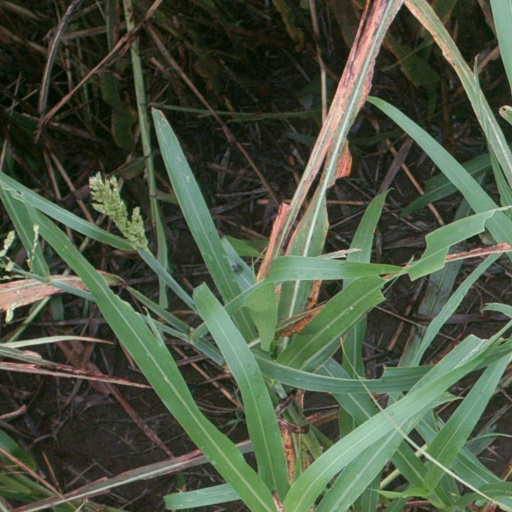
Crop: sorghum